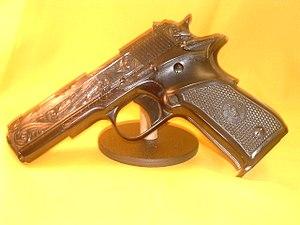
source http://fr.wikipedia.org/wiki/Image:LLAMA_III-A_%2816%29.JPG photo: gnafron (archive colleccion)
"Le Llama III, comme le Llama ""ESPECIAL"" et le Llama III-A, est un pistolet semi-automatique à simple action produit.